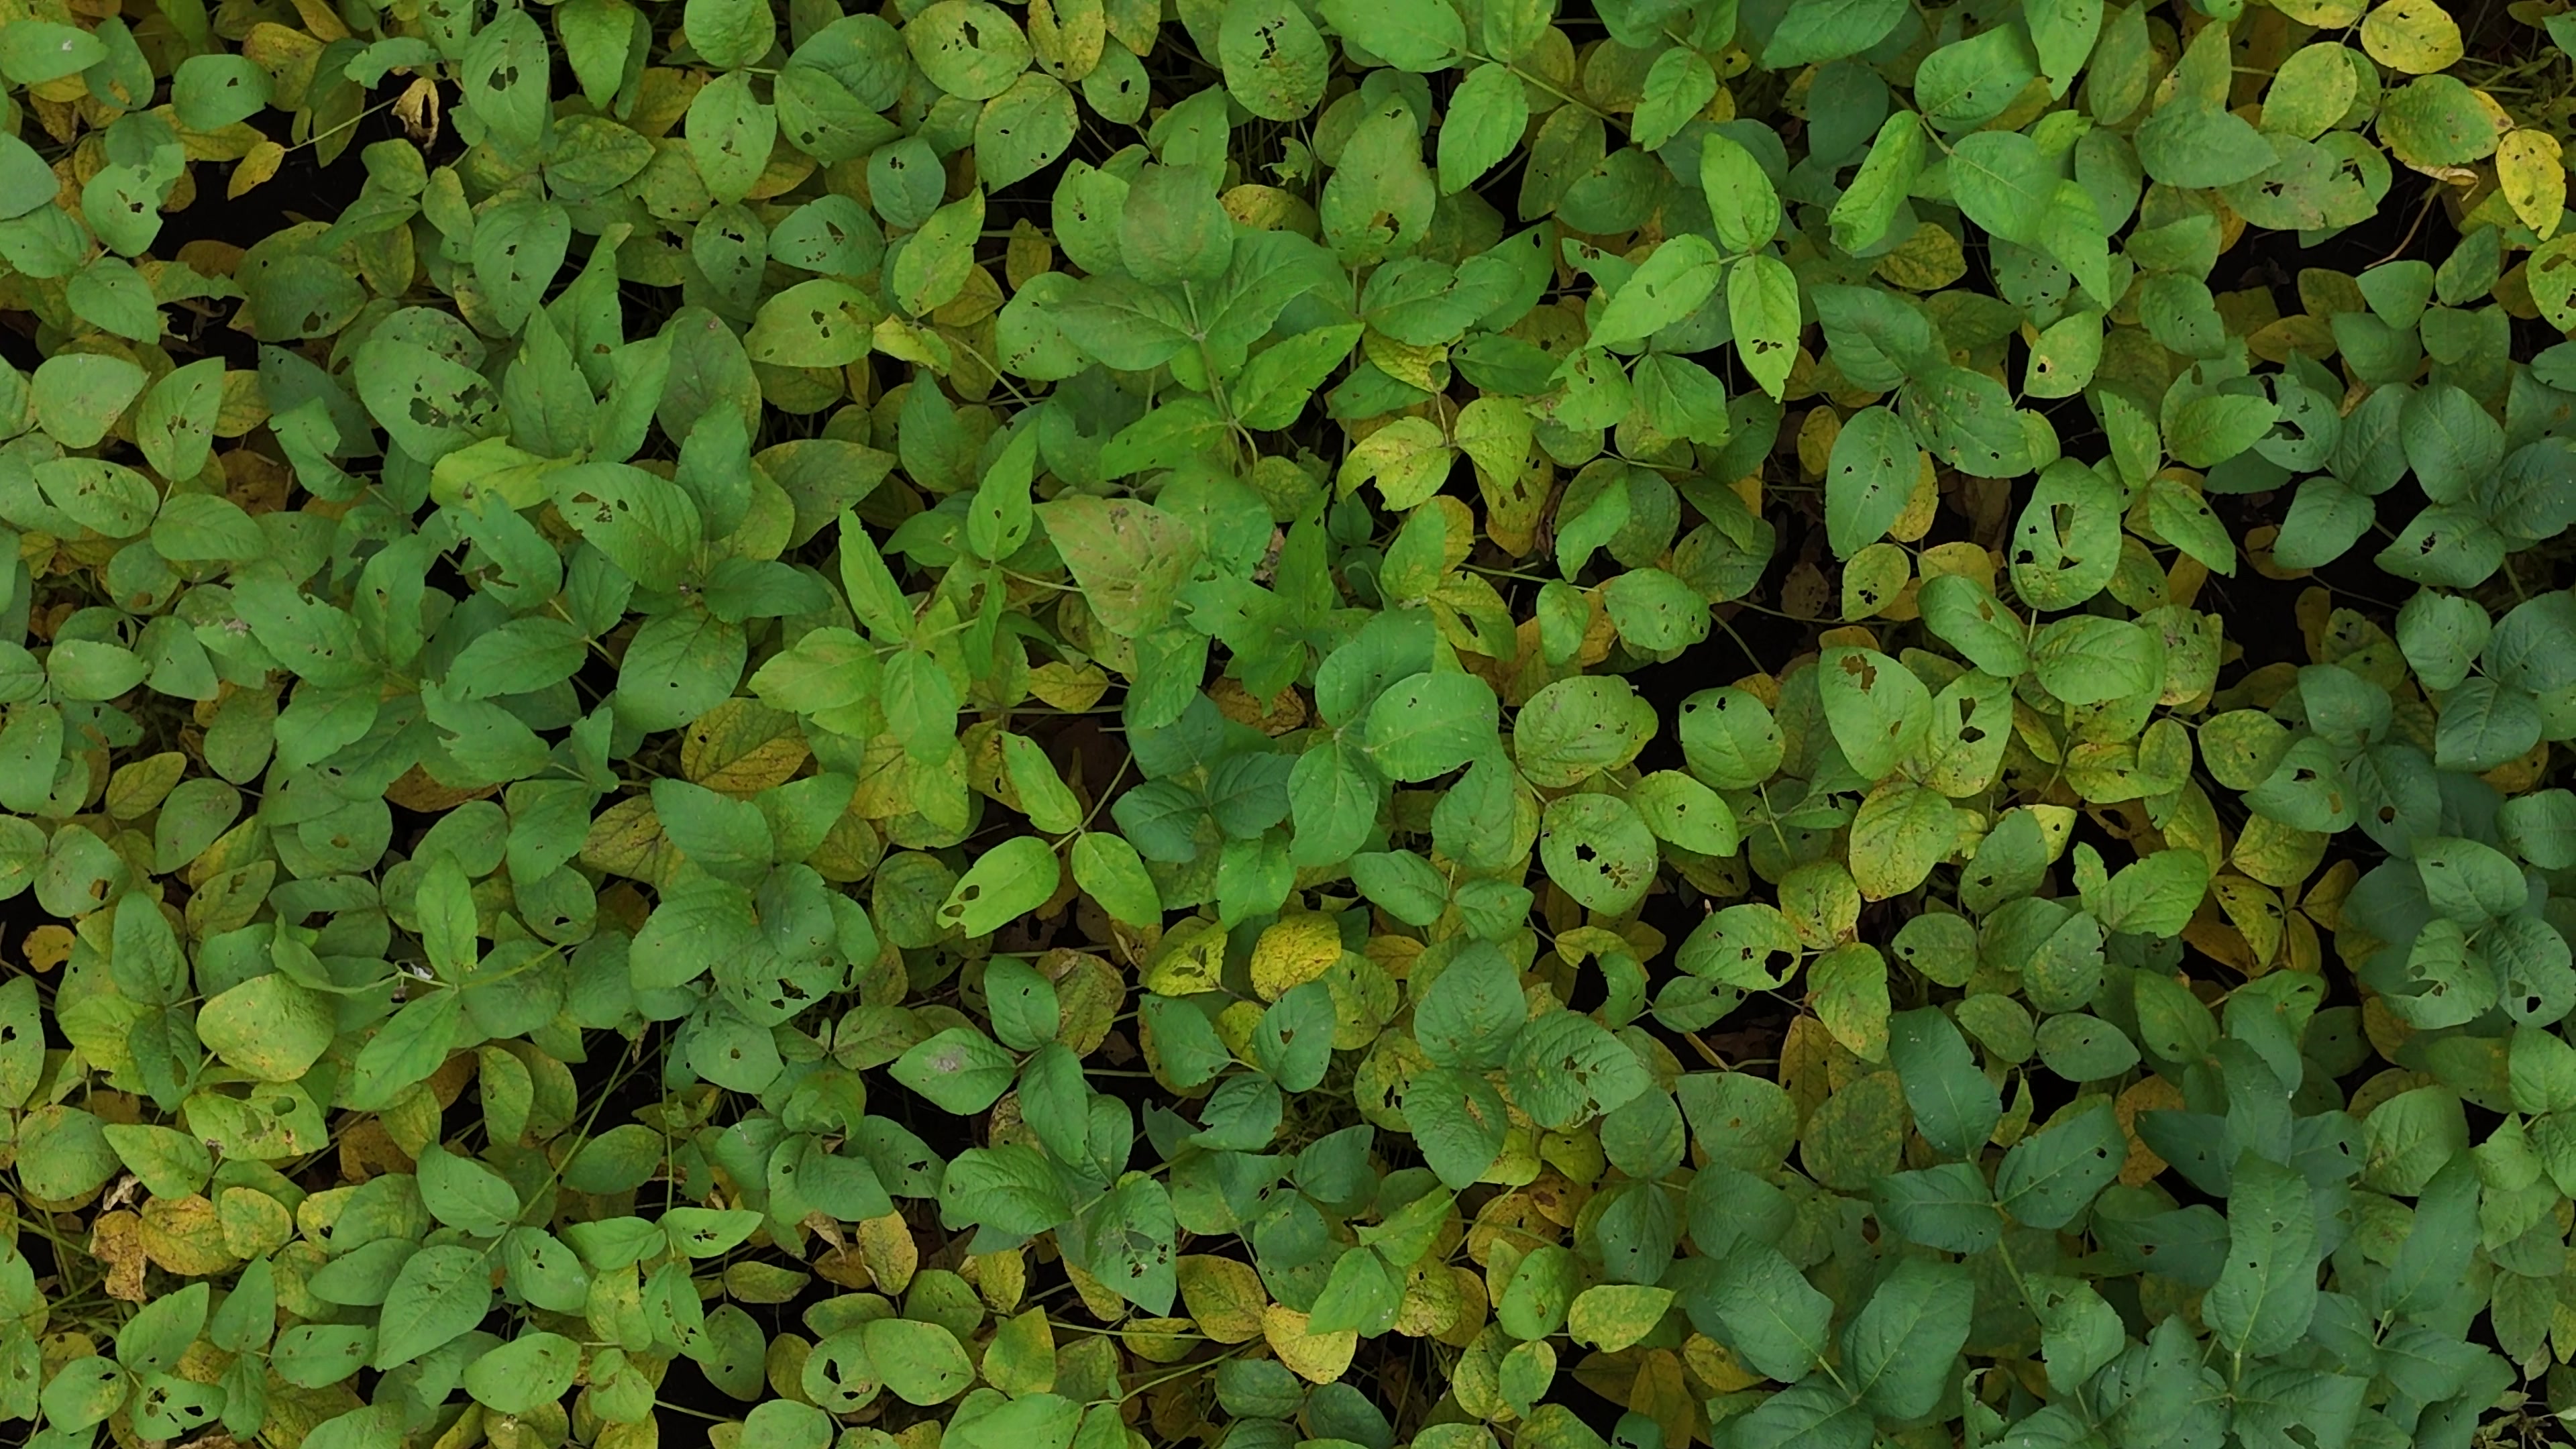
Label: Mosaic